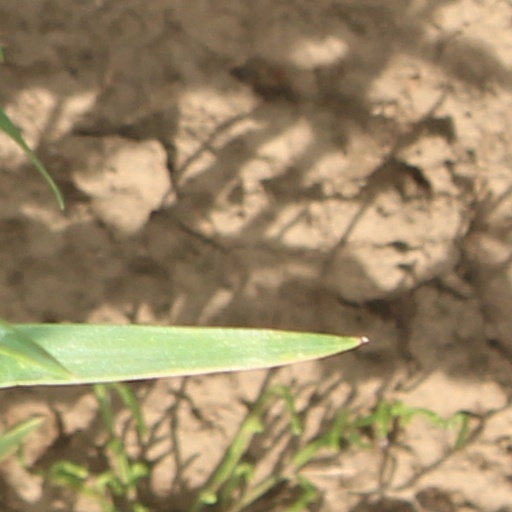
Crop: wheat